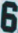
Number: 6